Familia (political party)

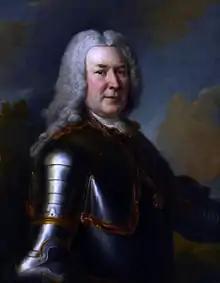
Michał Fryderyk Czartoryski (portrait by Louis de Silvestre), one of the leaders of "Familia"

The Familia ("The Family", from Latin "familia") was the name of an 18th-century Polish political faction led by the House of Czartoryski and allied families. It was formed towards the end of the reign of King of Poland Augustus II the Strong (reign. 1697–1706, 1709–1733). The Familia's principal leaders were Michał Fryderyk Czartoryski, Grand Chancellor of Lithuania, his brother August Aleksander Czartoryski, Voivode of Ruthenia (Rus), their sister Konstancja Czartoryska, and their brother-in-law (from 1720), Stanisław Poniatowski, Castellan of Kraków.